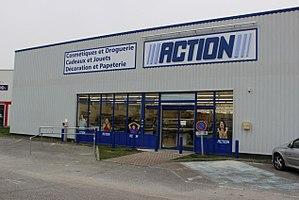
Le magasin de Bernay dans l'Eure
Action est une chaîne de magasins hard-discount néerlandaise créée en 1993 et présente aux Pays-Bas, en France, Belgique, Allemagne, Autriche, Luxembourg et en Pologne à travers plus de mille-quatre-cents points de ventes. Son modèle est essentiellement fondé sur le non-alimentaire.